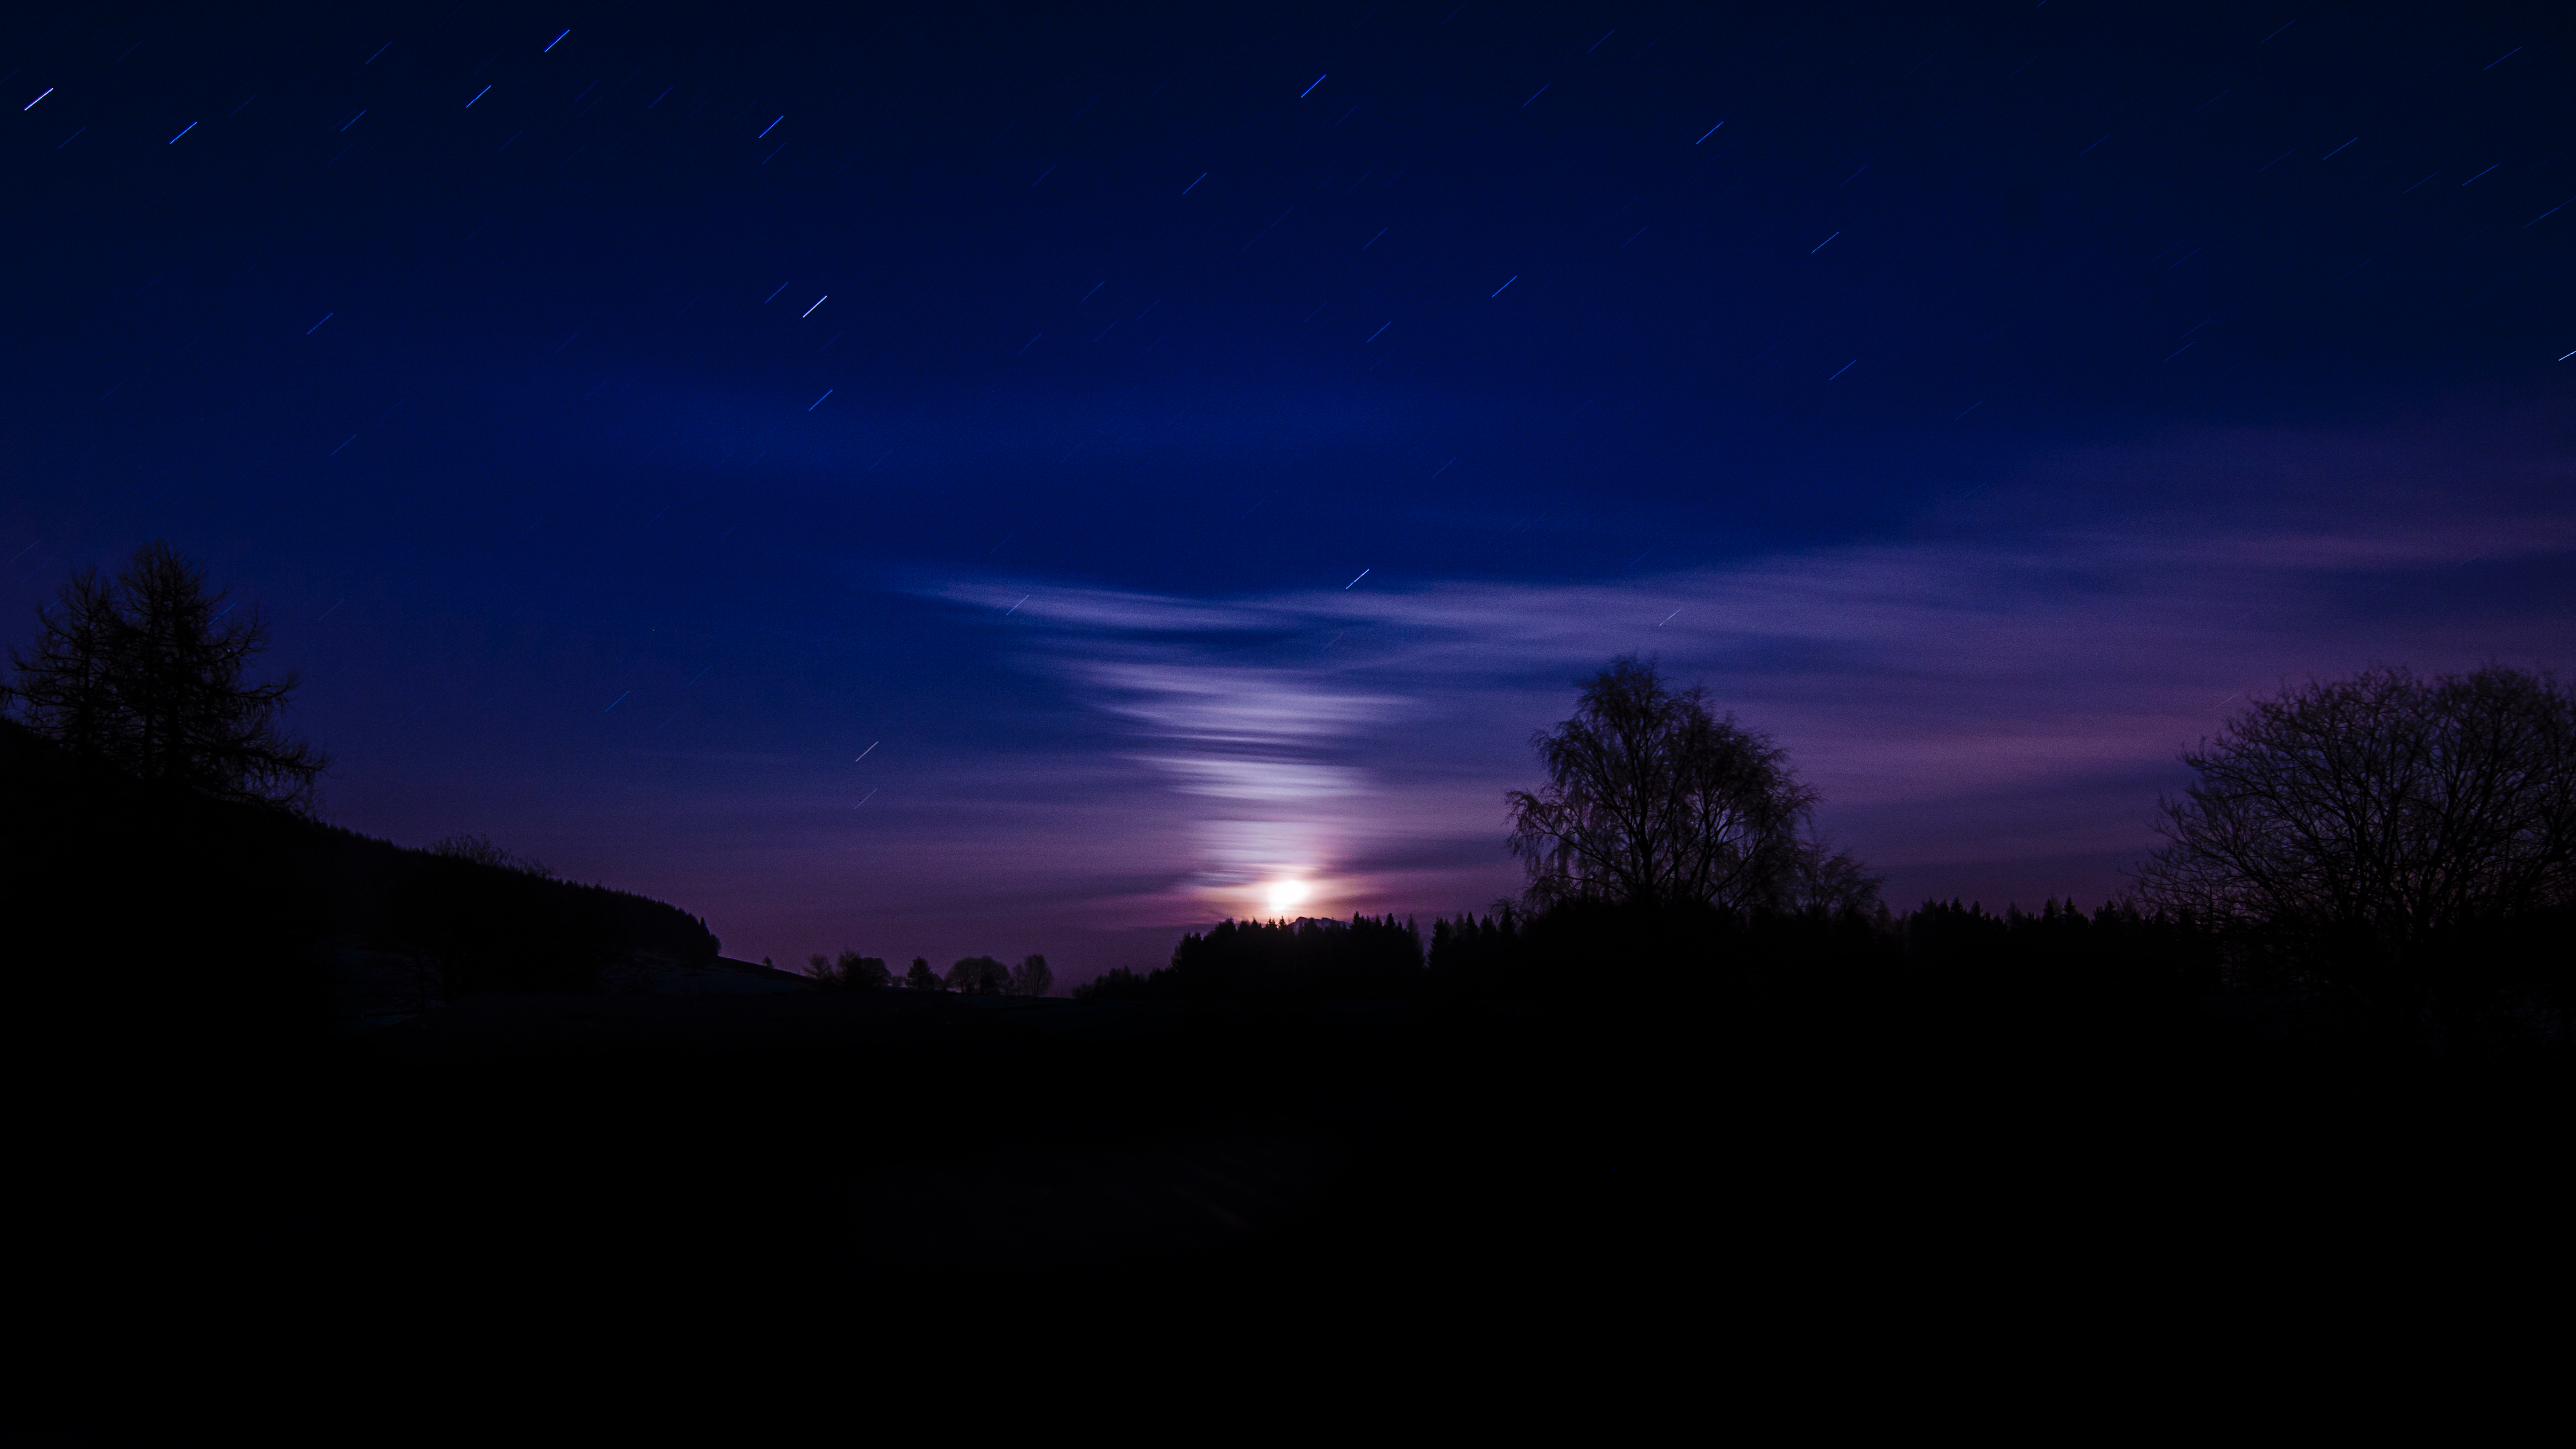
tree, horizon, silhouette, cloud, sky, sunrise, sunset, night, morning, dawn, atmosphere, dusk, evening, darkness, moonlight, afterglow, astronomical object, red sky at morning